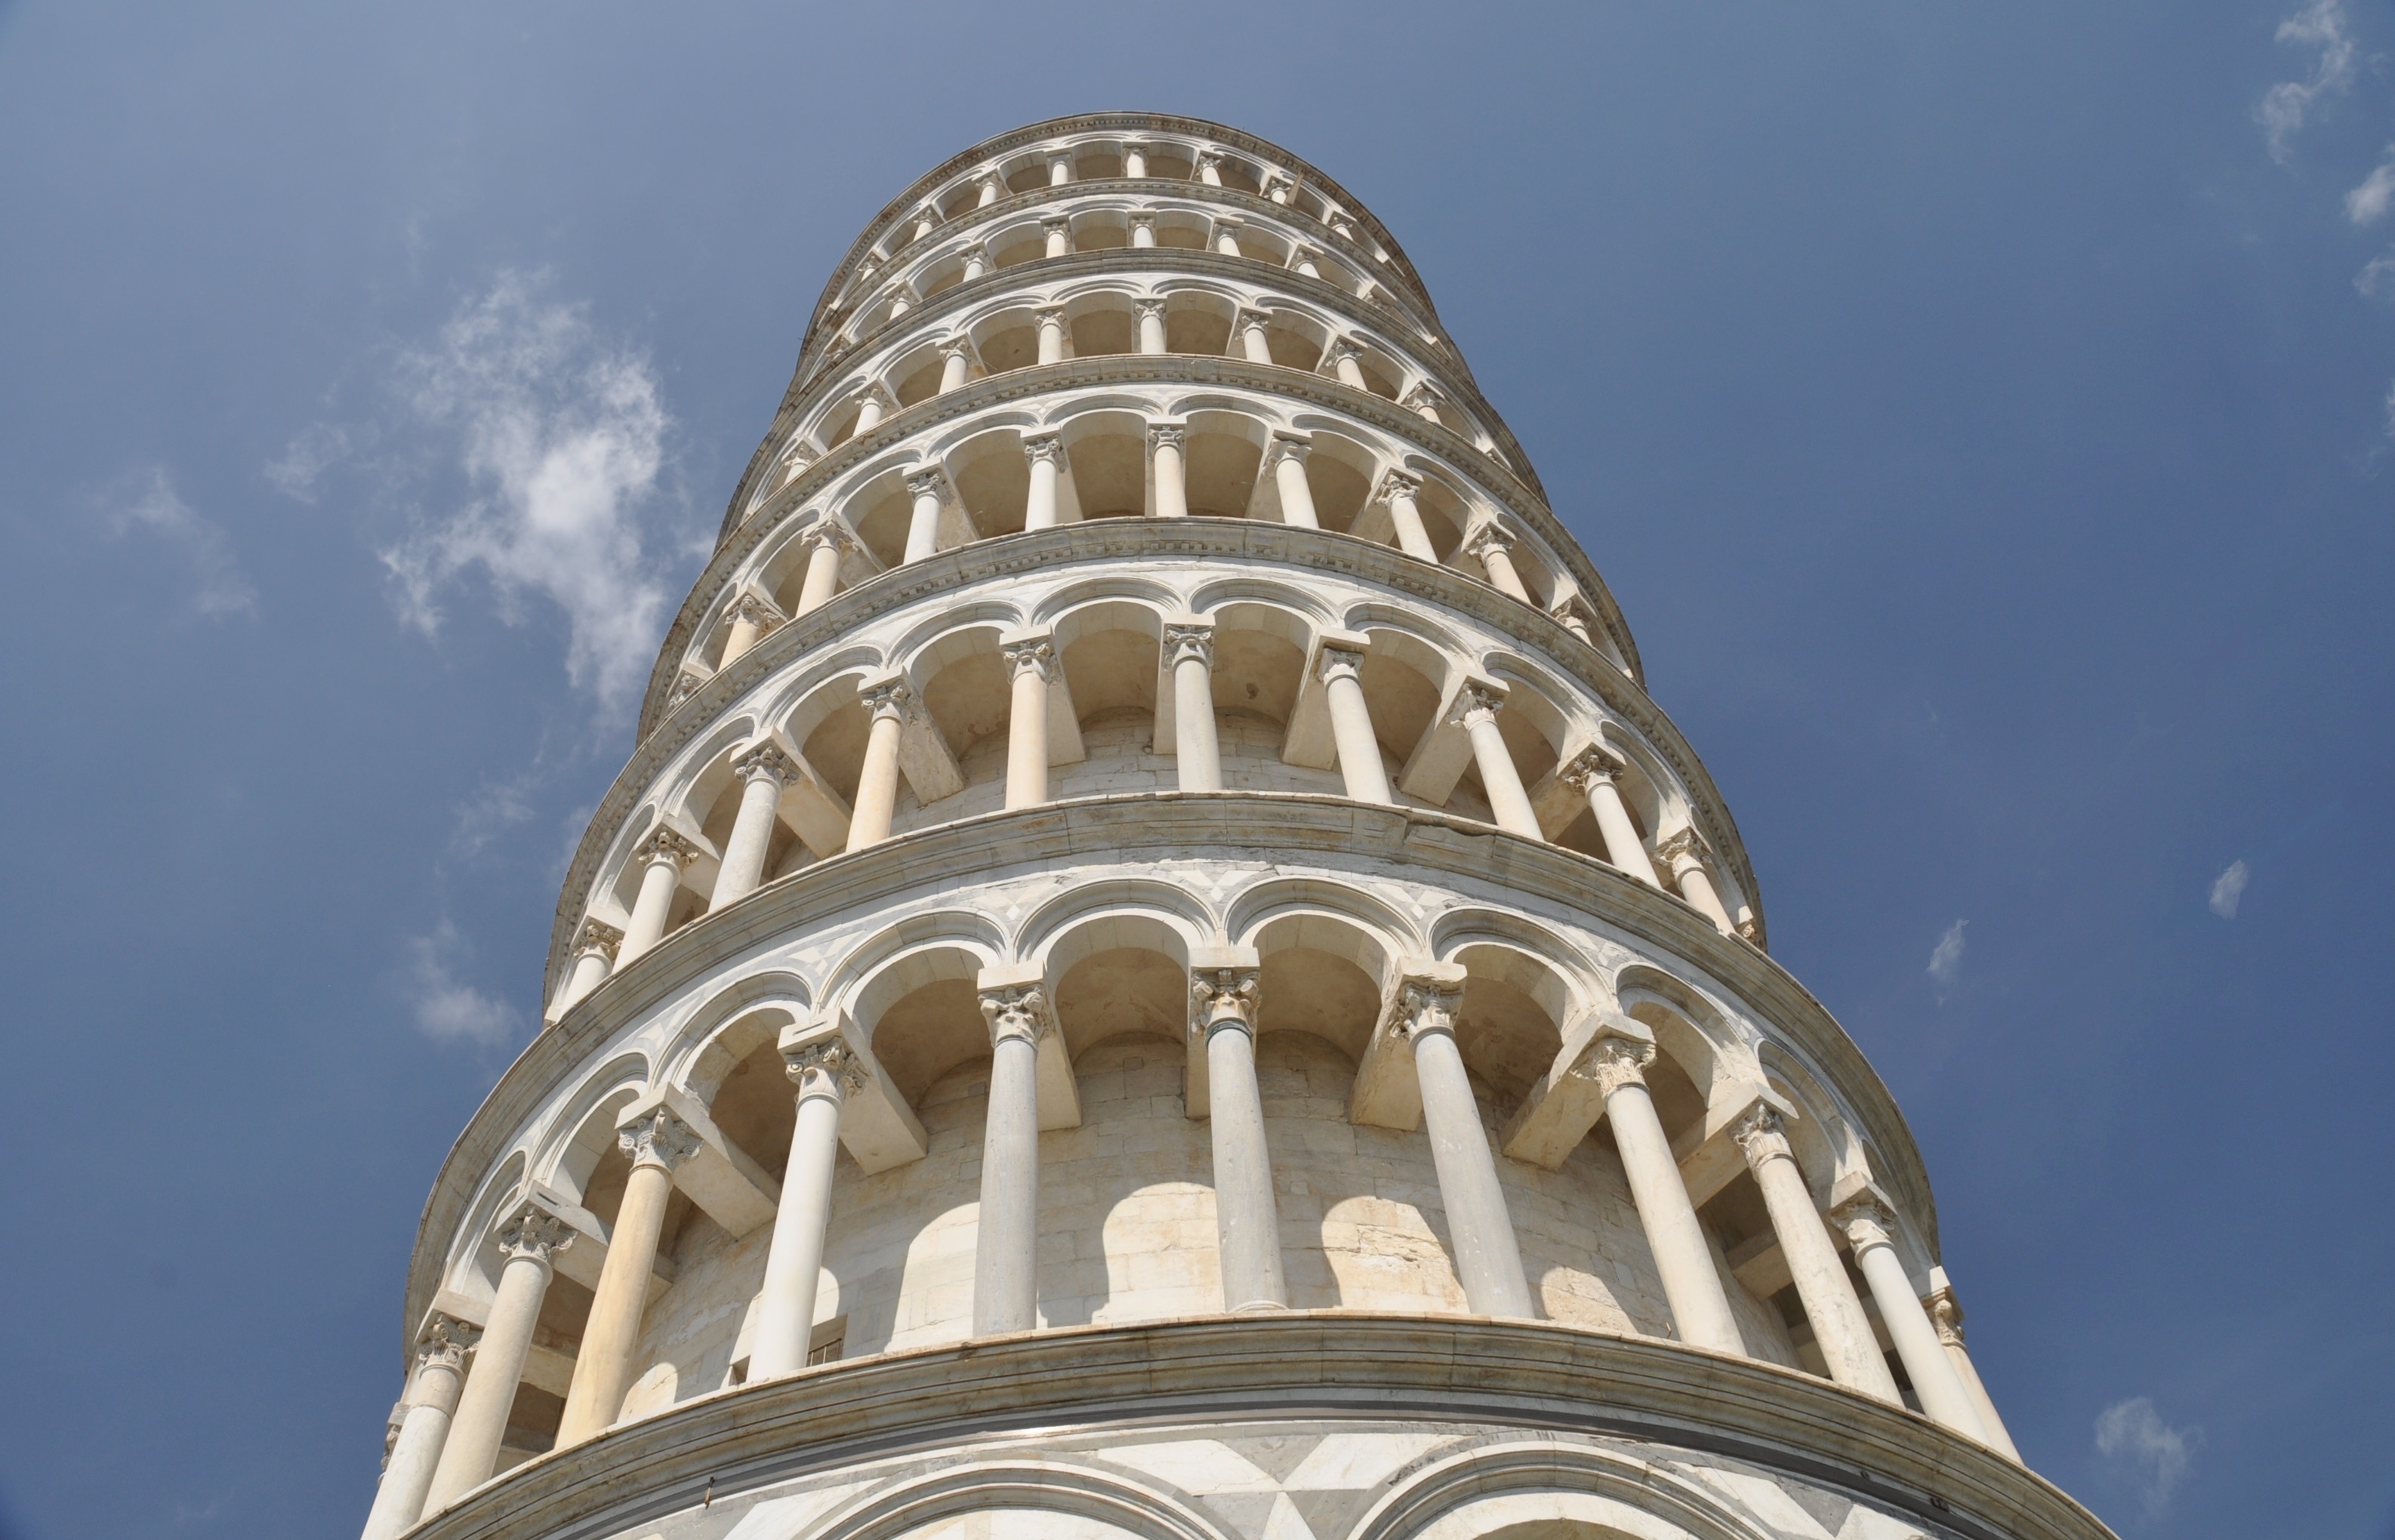
architecture, sky, building, europe, tower, landmark, italy, facade, cathedral, historic, tourism, place of worship, bell tower, clouds, spire, steeple, pisa, symmetry, history, famous, dome, leaning tower, leaning tower of pisa